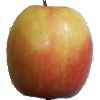
Label: apple_pink_lady